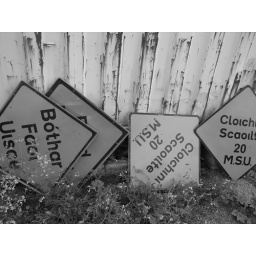
A few Gaelic road signs scattered about along an abandoned shed in Co. Galway, Ireland.